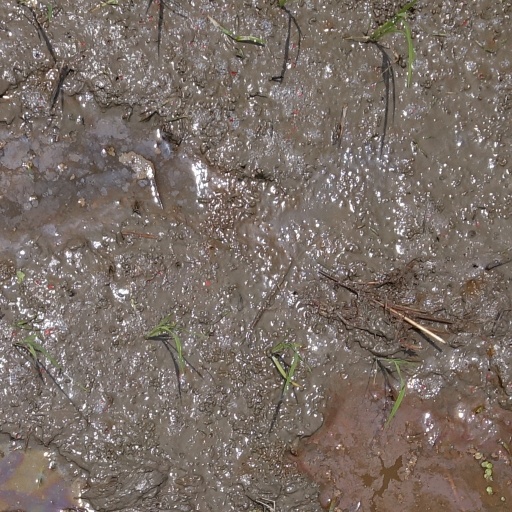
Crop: rice